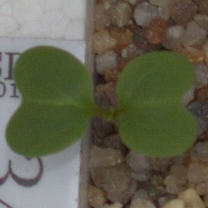
Label: charlock